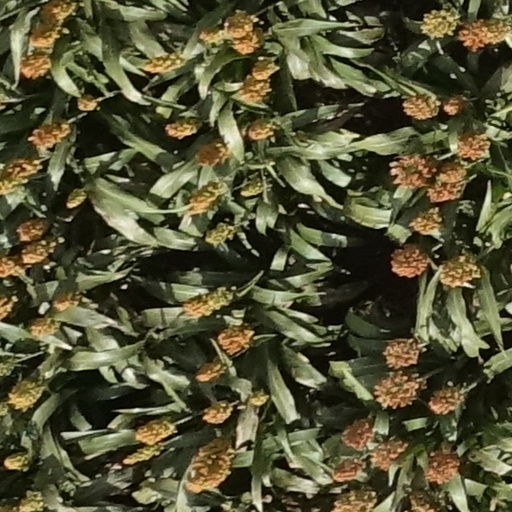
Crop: sorghum